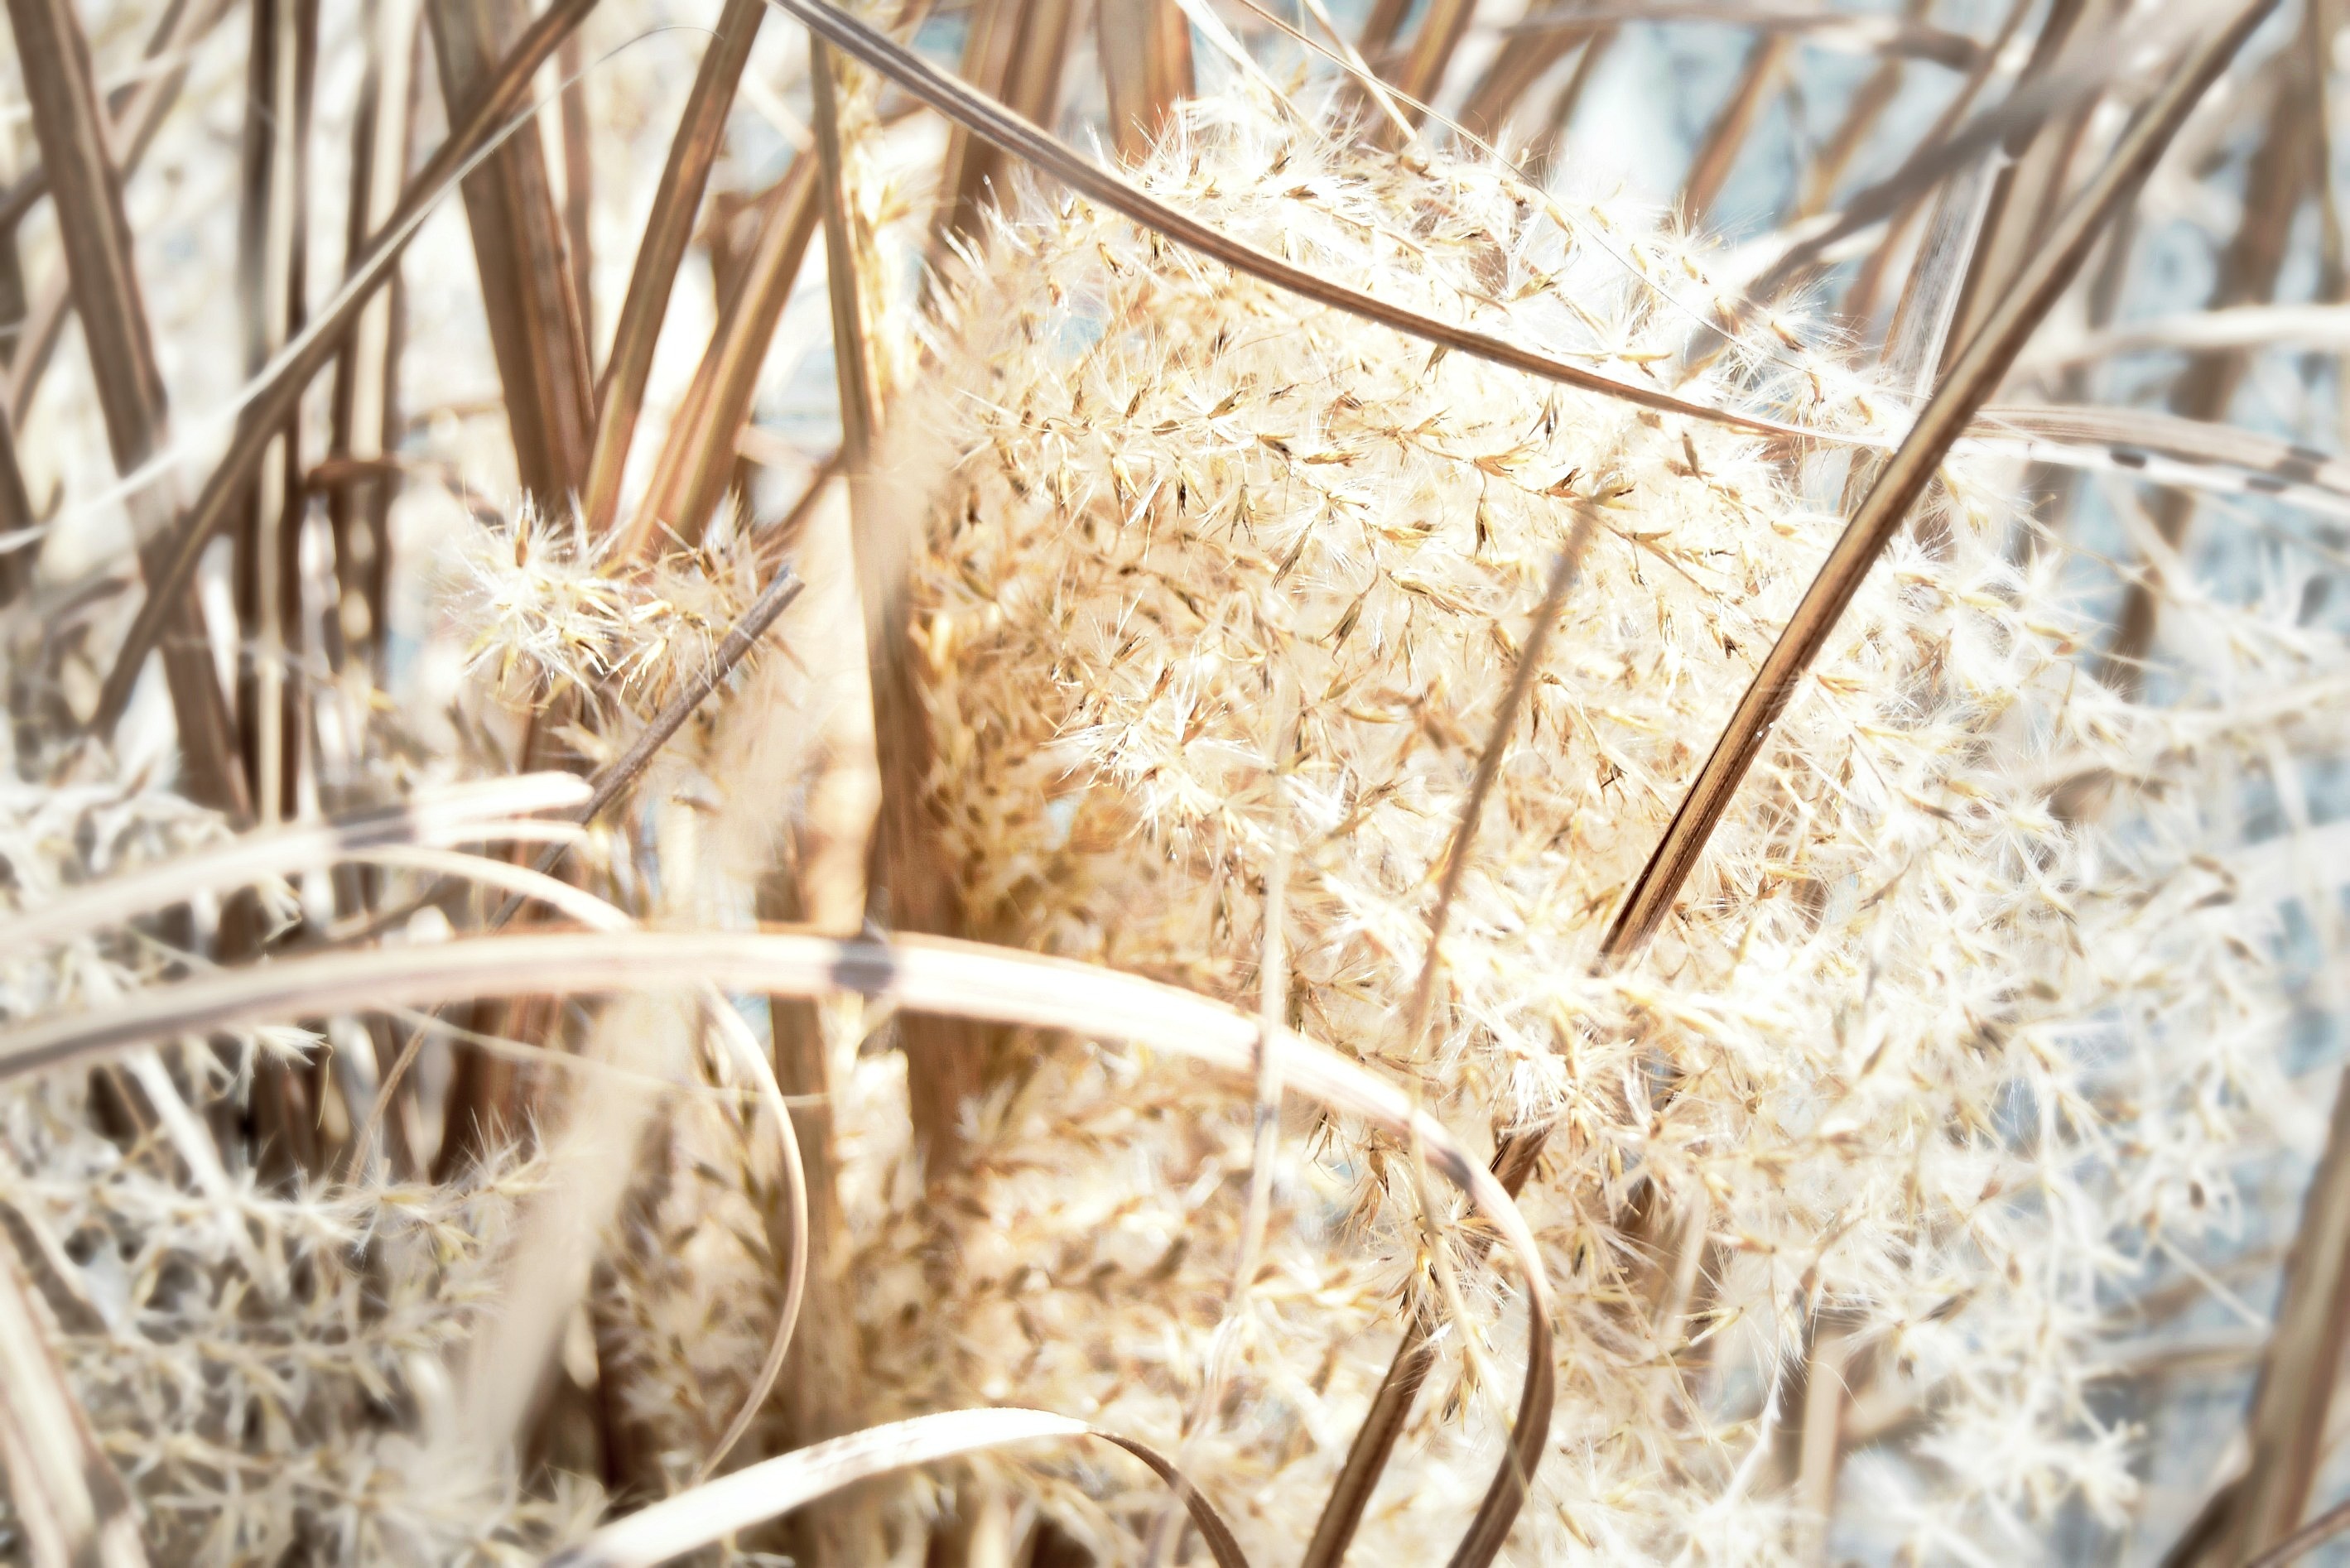
branch, food, agriculture, twig, coconut, straw, grass family